Stjepan Vukčić Kosača

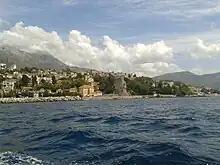
Herceg Novi, old town from the sea, today in Montenegro

Around 1450, the possessions of the Kosača family included "zemlja"s and "župa"s: Humska zemlja, Zagorje, Drina, Rudine, Banjani, Trebinje, Upper and Lower Zeta "("), Polimlje, Dračevica, Krajina and Poljica on the Cetina. In the early 1460s, just before the fall of the Bosnian Kingdom, Stjepan controlled most of modern-day Herzegovina, at the time Humska zemlja (Hum) including Vitina, as far west as Krajina. However, he had already lost control of many of his lands and towns north of Hum to the Ottomans, namely Zagorje, Drina, Taslidža, Čajniče, Višegrad, Sokol fortress near Šćepan Polje, including Nevesinje and Gacko within Hum.